Mercedes F1 W06 Hybrid

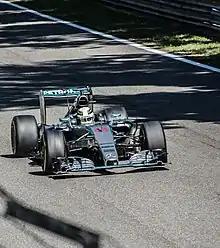
Lewis Hamilton using the curved rear wing at the Italian Grand Prix

The car underwent several changes over the course of the season, although not all of them were permanent. The first came at the Chinese Grand Prix, where Mercedes introduced new, square-shaped arches next to the front wing endplates as well as cuts near the rear wing endplates, aiming at a higher top speed. In Spain, the team arrived with narrower sidepods, including a small air duct at the bottom, either to aid cooling or to influence aerodynamics at the diffuser. At the following race in Monte Carlo, in order to improve downforce for the twisty nature of the Monaco circuit, Mercedes increased the size of the so-called "monkey seat", a smaller wing below the main rear wing.